Daisy Campbell (actress, born 2003)

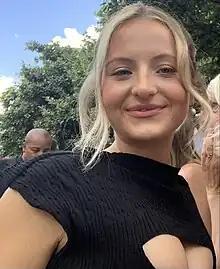
Campbell in 2022

Daisy Arwen Campbell (born 28 July 2003) is an English actress, known for portraying the role of Amelia Spencer on the ITV1 soap opera "Emmerdale". She was cast on the soap in 2011 at the age of seven and appeared continuously until 2024.